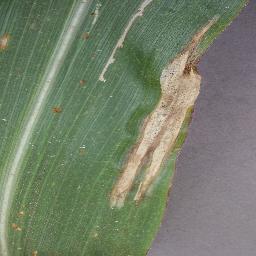
Label: Corn___Northern_Leaf_Blight